List of Warner Bros. Discovery television programs

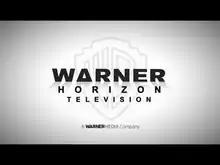
The logo for Warner Horizon Television.

This includes most of the pre-May 1986 MGM Television library, which Warner Bros. Entertainment distributes through its 1996 acquisition of Turner Entertainment.